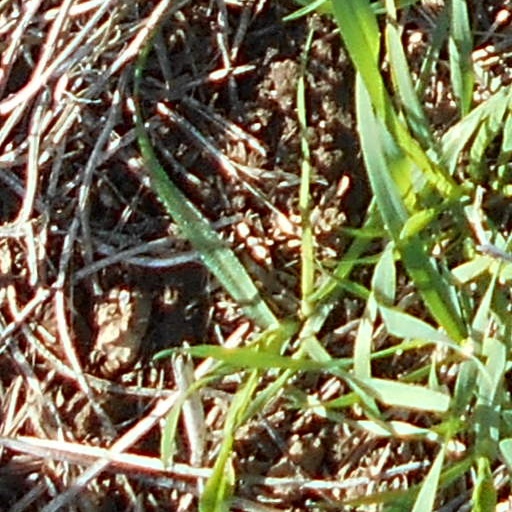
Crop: wheat